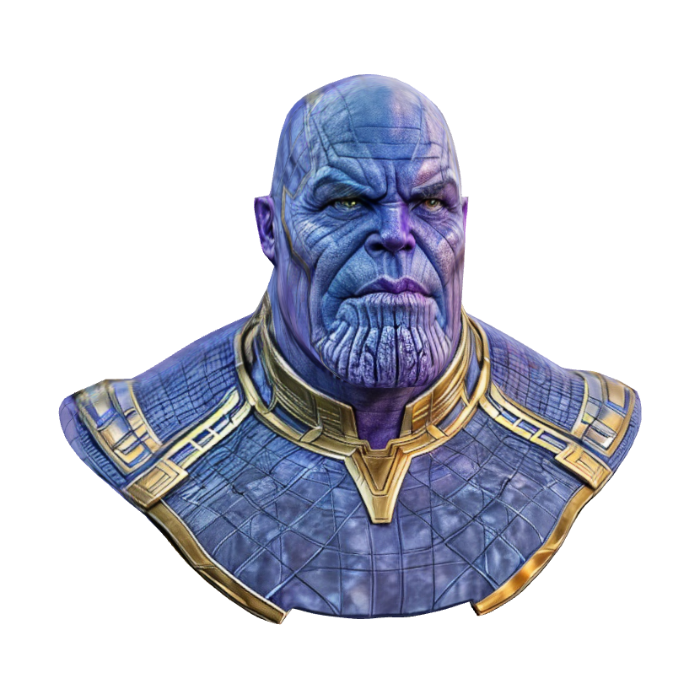
미적 점수 (1~10점): 2